Charles R. Adams

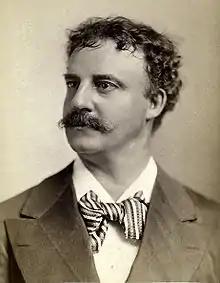
Charles R Adams

Charles R. Adams (February 9, 1834 – July 4, 1900) was an American opera singer and singing instructor. An excellent tenor and fine actor, he had a commanding stage presence and was particularly admired for his interpretations of the works of Richard Wagner. He had a son, the Austrian genre painter John Quincy Adams (painter).